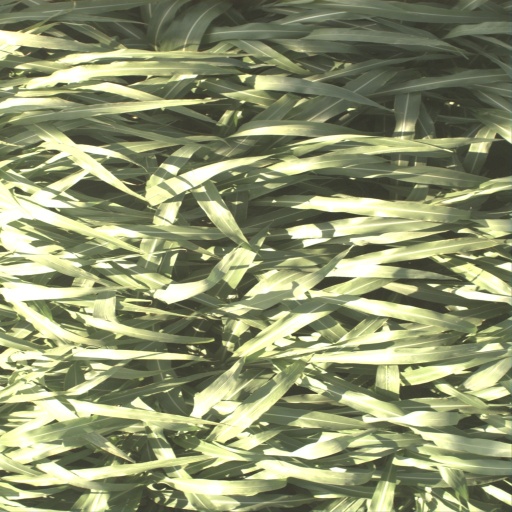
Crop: sorghum